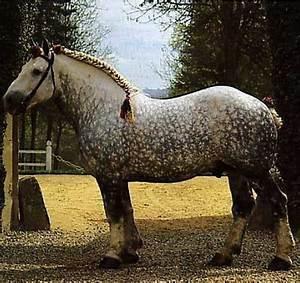
horse